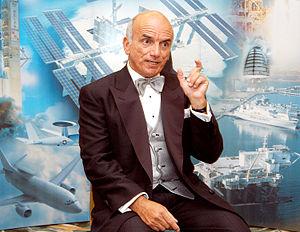
Dennis Tito est un homme d'affaires californien d'origine italienne et un millionnaire américain, né le 8 août 1940 à New York, connu pour avoir été le premier « touriste de l'espace » en 2001.
L’exploration de l’espace, parfois appelée conquête de l’espace consiste en l'exploration physique de l'espace, c'est-à-dire de tous les objets extérieurs à la Terre. L’exploration du système solaire en constitue la première étape, un des événements majeurs de la seconde partie du XXᵉ siècle sur le plan scientifique, mais aussi de façon plus large pour nos sociétés, par l'expansion prodigieuse de cette nouvelle frontière. Une colonisation de l'espace pourrait en effet apparaître comme l'aboutissement à très long terme.
Le tourisme spatial est l'activité touristique qui regroupe l'ensemble des expériences, entraînements, vols à sensations, qui permettent à des personnes d'aller dans l'espace pour des motifs non professionnels.